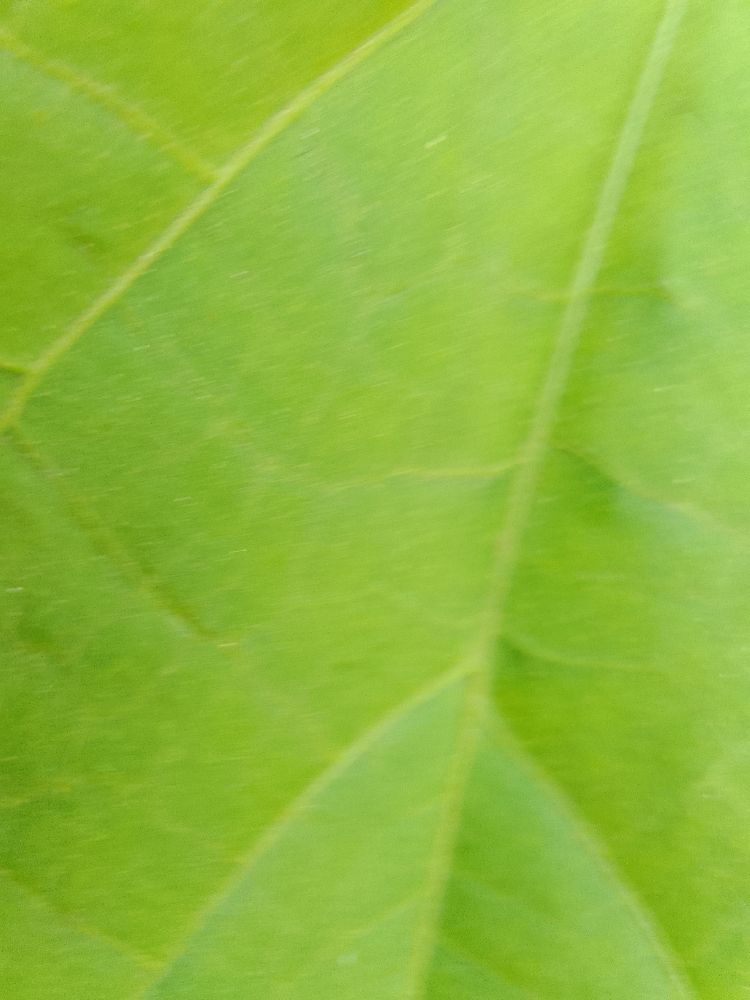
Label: healthy